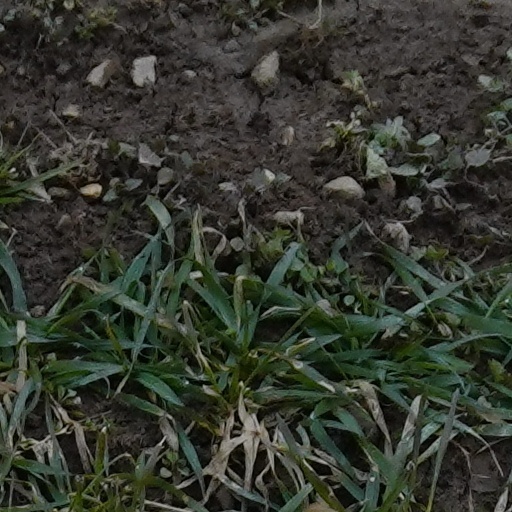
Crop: wheat